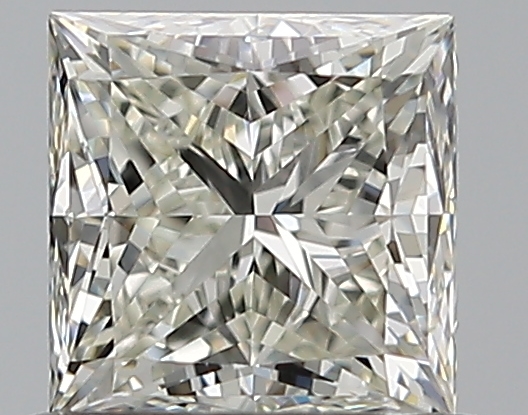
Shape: princess
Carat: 0.7
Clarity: VVS2
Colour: J
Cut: EX
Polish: EX
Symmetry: VG
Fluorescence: N
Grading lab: GIA
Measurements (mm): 4.7 x 4.69 x 3.4